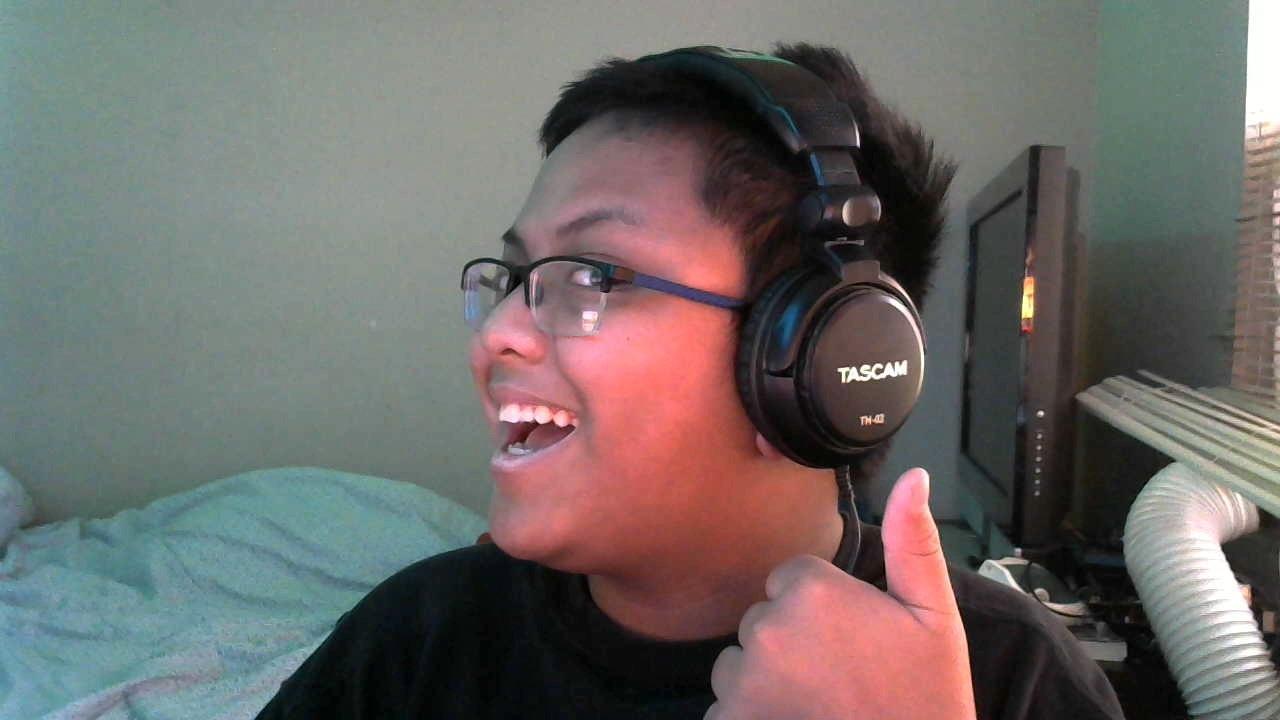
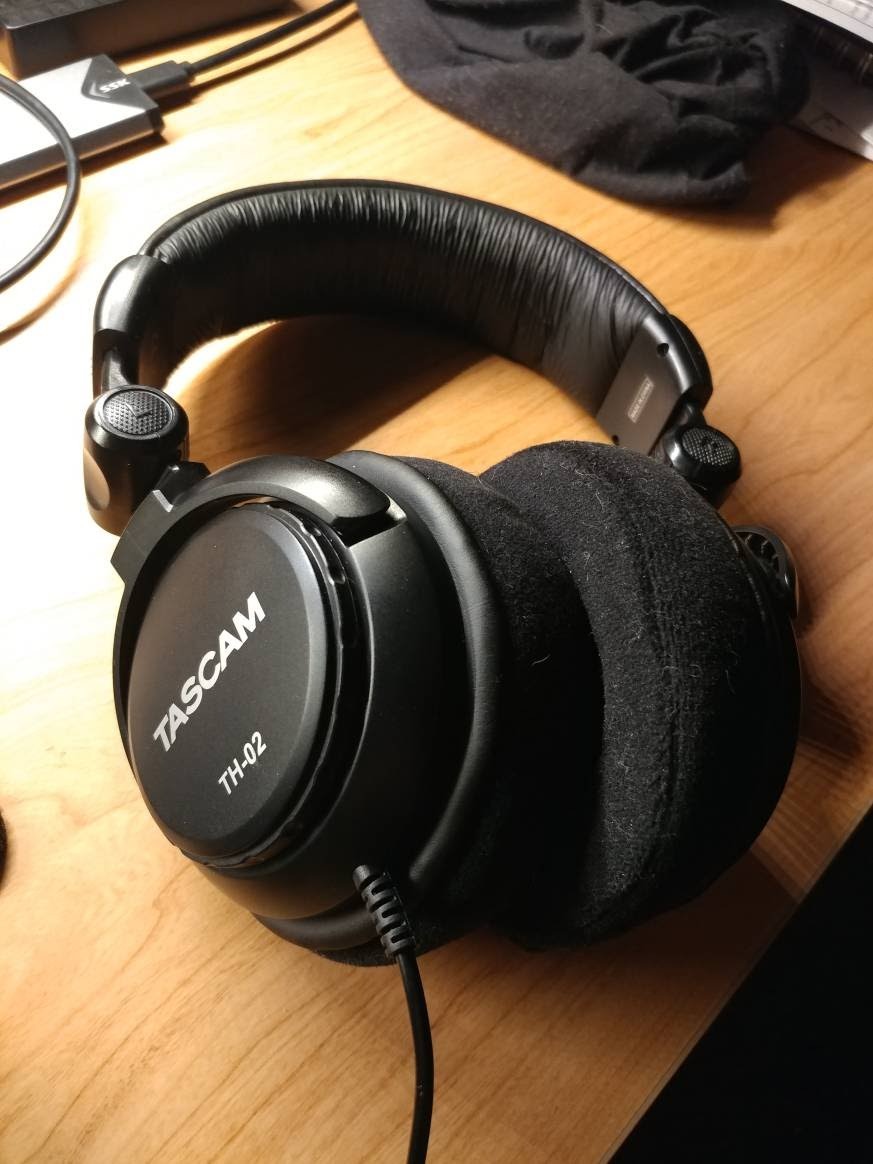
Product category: headphones
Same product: yes